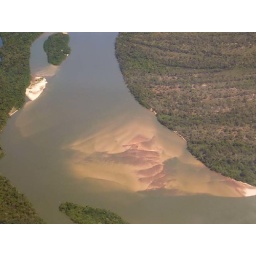
Mato Grosso - sand bar from above - very pretty!